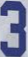
Number: 3